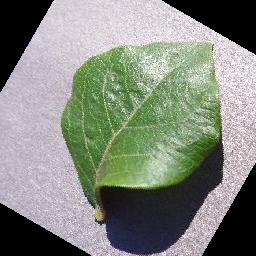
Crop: blueberry
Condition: healthy